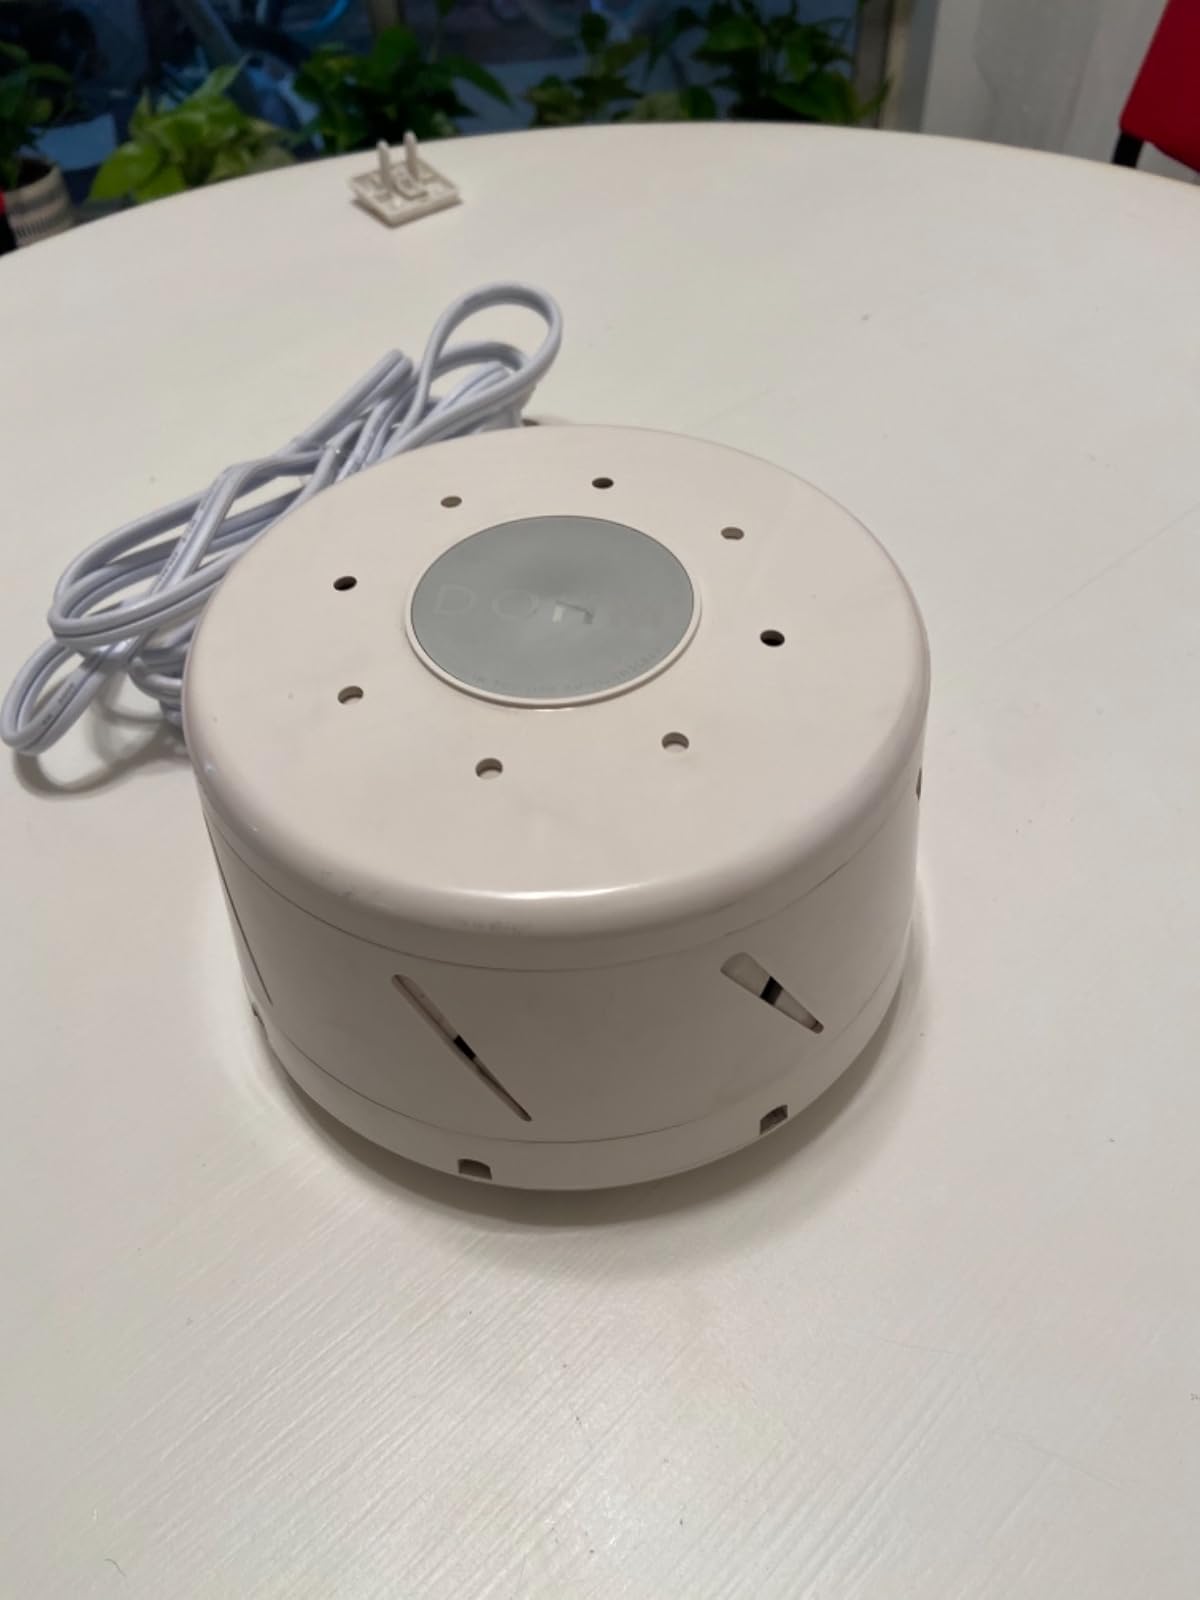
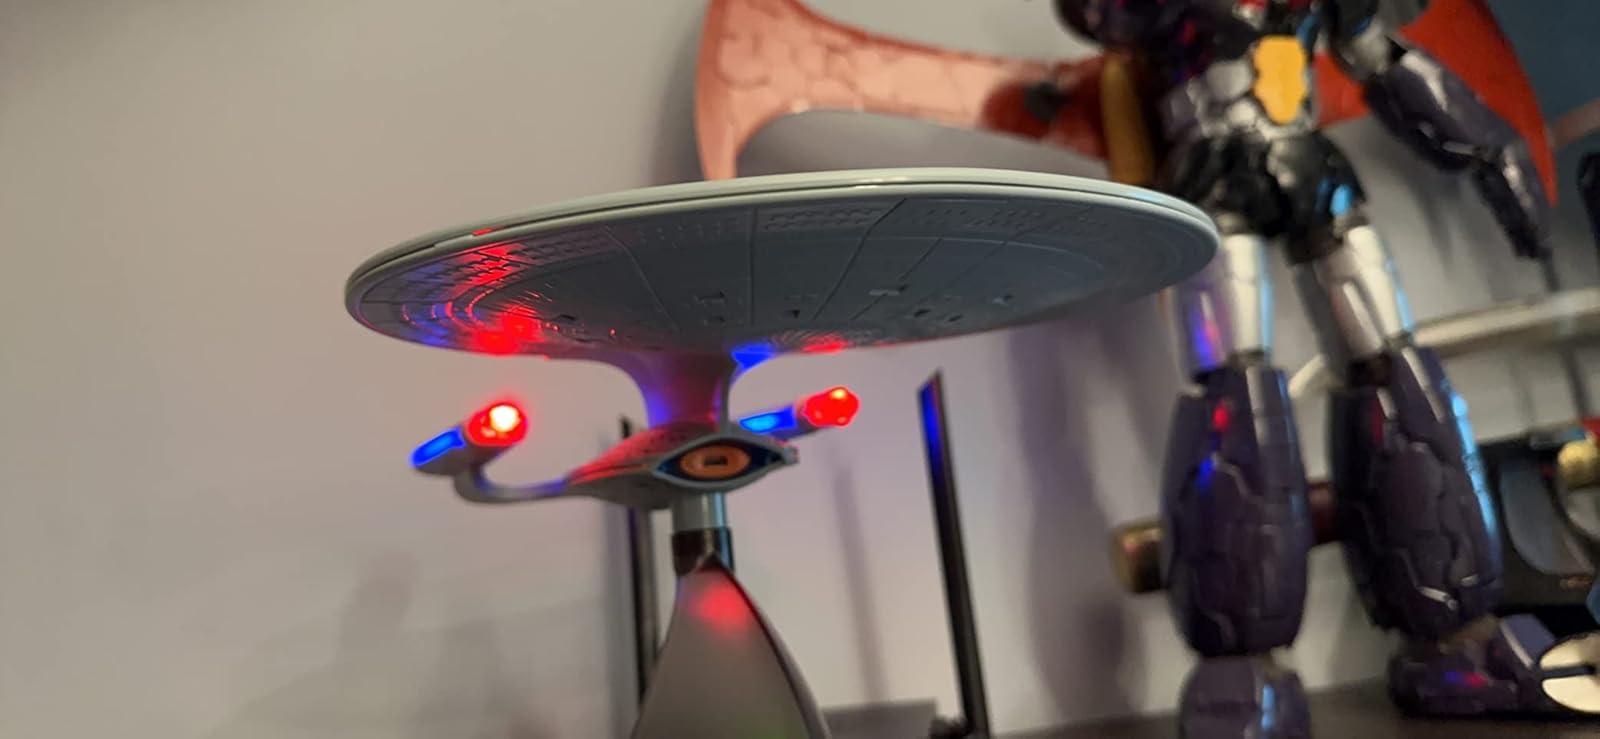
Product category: fan
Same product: no